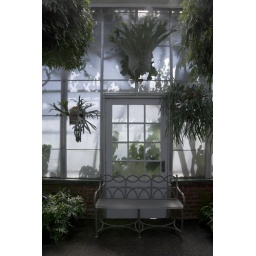
Small study of glass house door in fern section of Longwood Gardens